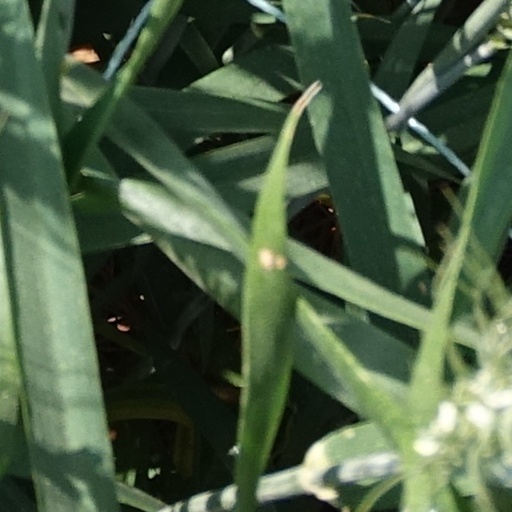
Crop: wheat